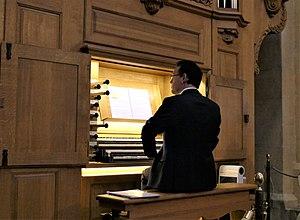
Jean-Baptiste Robin, organiste et compositeur, à l'orgue de l'église de Charolles le 26 mars 2017
Jean-Baptiste Robin, né le 5 octobre 1976 à Clamart, est un compositeur et organiste français.